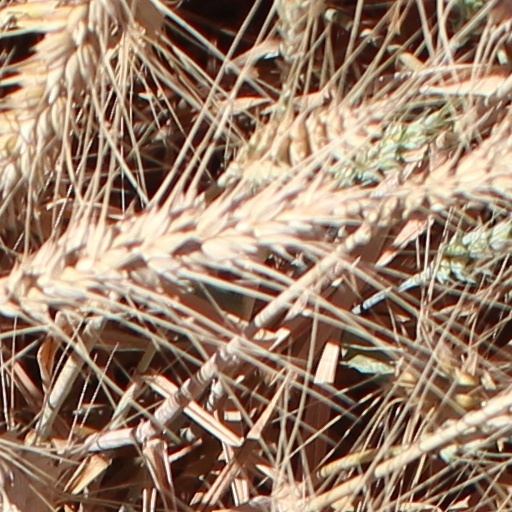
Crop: wheat